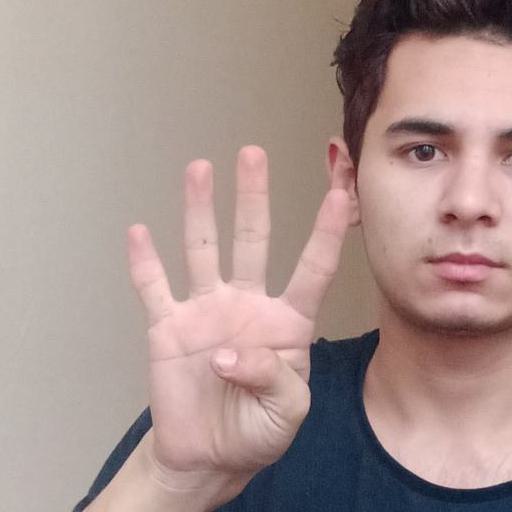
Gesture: four